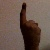
The image shows a hand gesture representing the number 1 in Indian Sign Language.